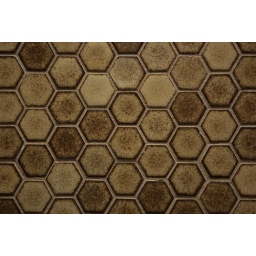
The wall tiles in one of the bathrooms in The Odyssey. Coolest building in Epcot, in my opinion.